KS Cracovia

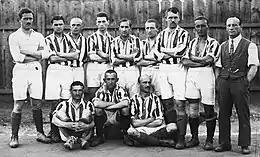
Team of Cracovia in 1921

In 1920, the budding PZPN was unable to carry out the championships of the whole country. The situation was insecure, Polish borders were not determined and Poland was waging several wars with its neighbours. Under the circumstances, the Kraków department of the PZPN organized its own matches; the tournament was won by Cracovia, ahead of Wisła Kraków. The next year, in the 1921 matches, Cracovia became the first, historic champion of Poland.